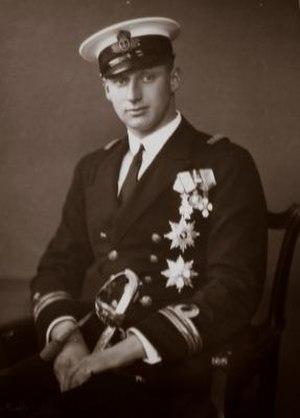
Le prince Knud de Danemark, né le 27 juillet 1900 au palais Sorgenfri et mort le 14 juin 1976 à Gentofte, est une personnalité danoise, Prince de Danemark et d'Islande.